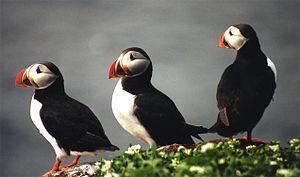
Le Macareux moine, également dit « perroquet de mer », est une espèce d'oiseau marin pélagique nord-atlantique qui vit en haute mer, sauf lors de sa reproduction qui le contraint à rejoindre la terre ferme où il niche sur les pentes enherbées, les îles ou sur des falaises.
Le macareux est une tribu d'oiseaux marins charadriformes de la famille des alcidés. Les macareux ont tous un plumage noir et blanc et le bec coloré. Ils vivent en colonies dans les régions tempérées fraîches de l'Atlantique Nord et du Pacifique.
L’île aux Ours, en norvégien Bjørnøya, est une île de Norvège située dans la partie occidentale de la mer de Barents, en bordure de la mer de Norvège et aux trois cinquièmes du chemin reliant la Norvège métropolitaine à l'archipel du Svalbard. Elle forme la partie la plus méridionale du Svalbard.
Saint-Kilda est un archipel écossais, isolé dans l'océan Atlantique et situé à 64 km à l'ouest-nord-ouest de l'île de North Uist et à 163 km à l'ouest des côtes écossaises, sur l'île de Grande-Bretagne. Faisant partie de la division administrative de l'archipel des Hébrides extérieures, il en contient les îles les plus à l'ouest. L'île principale est Hirta, dont les falaises maritimes sont les plus hautes du Royaume-Uni. La population de l'archipel, de langue gaélique, devint inférieure à 100 habitants après 1851 et n'a probablement jamais dépassé 180. Elle fut entièrement évacuée à sa propre demande en 1930 et les seuls habitants sont désormais des militaires.